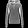
Label: Pullover